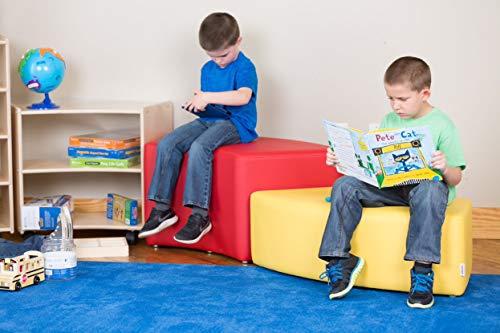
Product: Sprogs Vinyl Soft Seating Curved Stool, 18" H, Blue, SPG-1012BL-A
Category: Home & Kitchen | Furniture | Kids' Furniture | Chairs & Seats | Stools
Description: Great Condition.
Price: $169.90
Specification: Shipping Weight: 25 pounds (View shipping rates and policies)|ASIN: B072PTY5Y5|Item model number: SPG-1012BL-A|    #167    in Kids' Stools